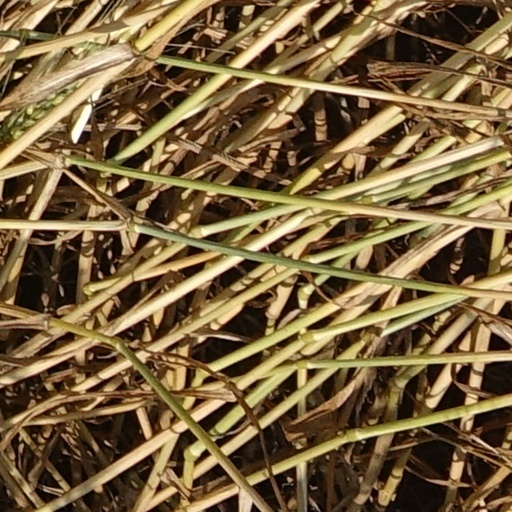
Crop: wheat